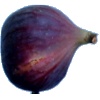
Label: fig